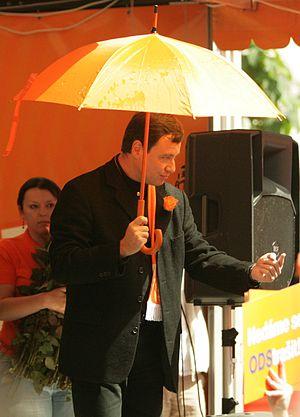
David Rath est médecin et homme politique tchèque né le 25 décembre 1965 à Prague. De novembre 2008 à mai 2012, il est gouverneur de la région de Bohême centrale, fonction de laquelle il est contraint de démissionner après un scandale de corruption concernant la passation de marchés publics. Il est condamné définitivement en juin 2019 à sept ans de prison.